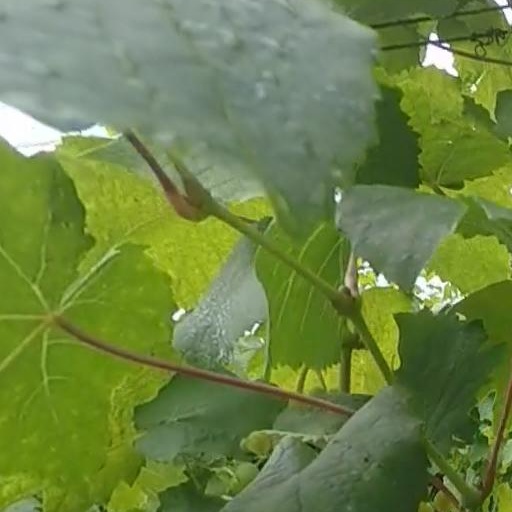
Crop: grape